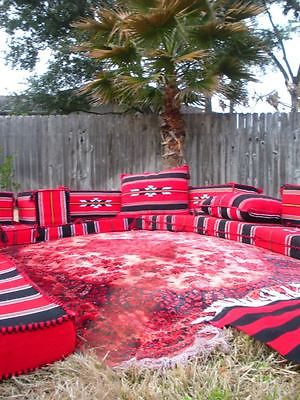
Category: sofa